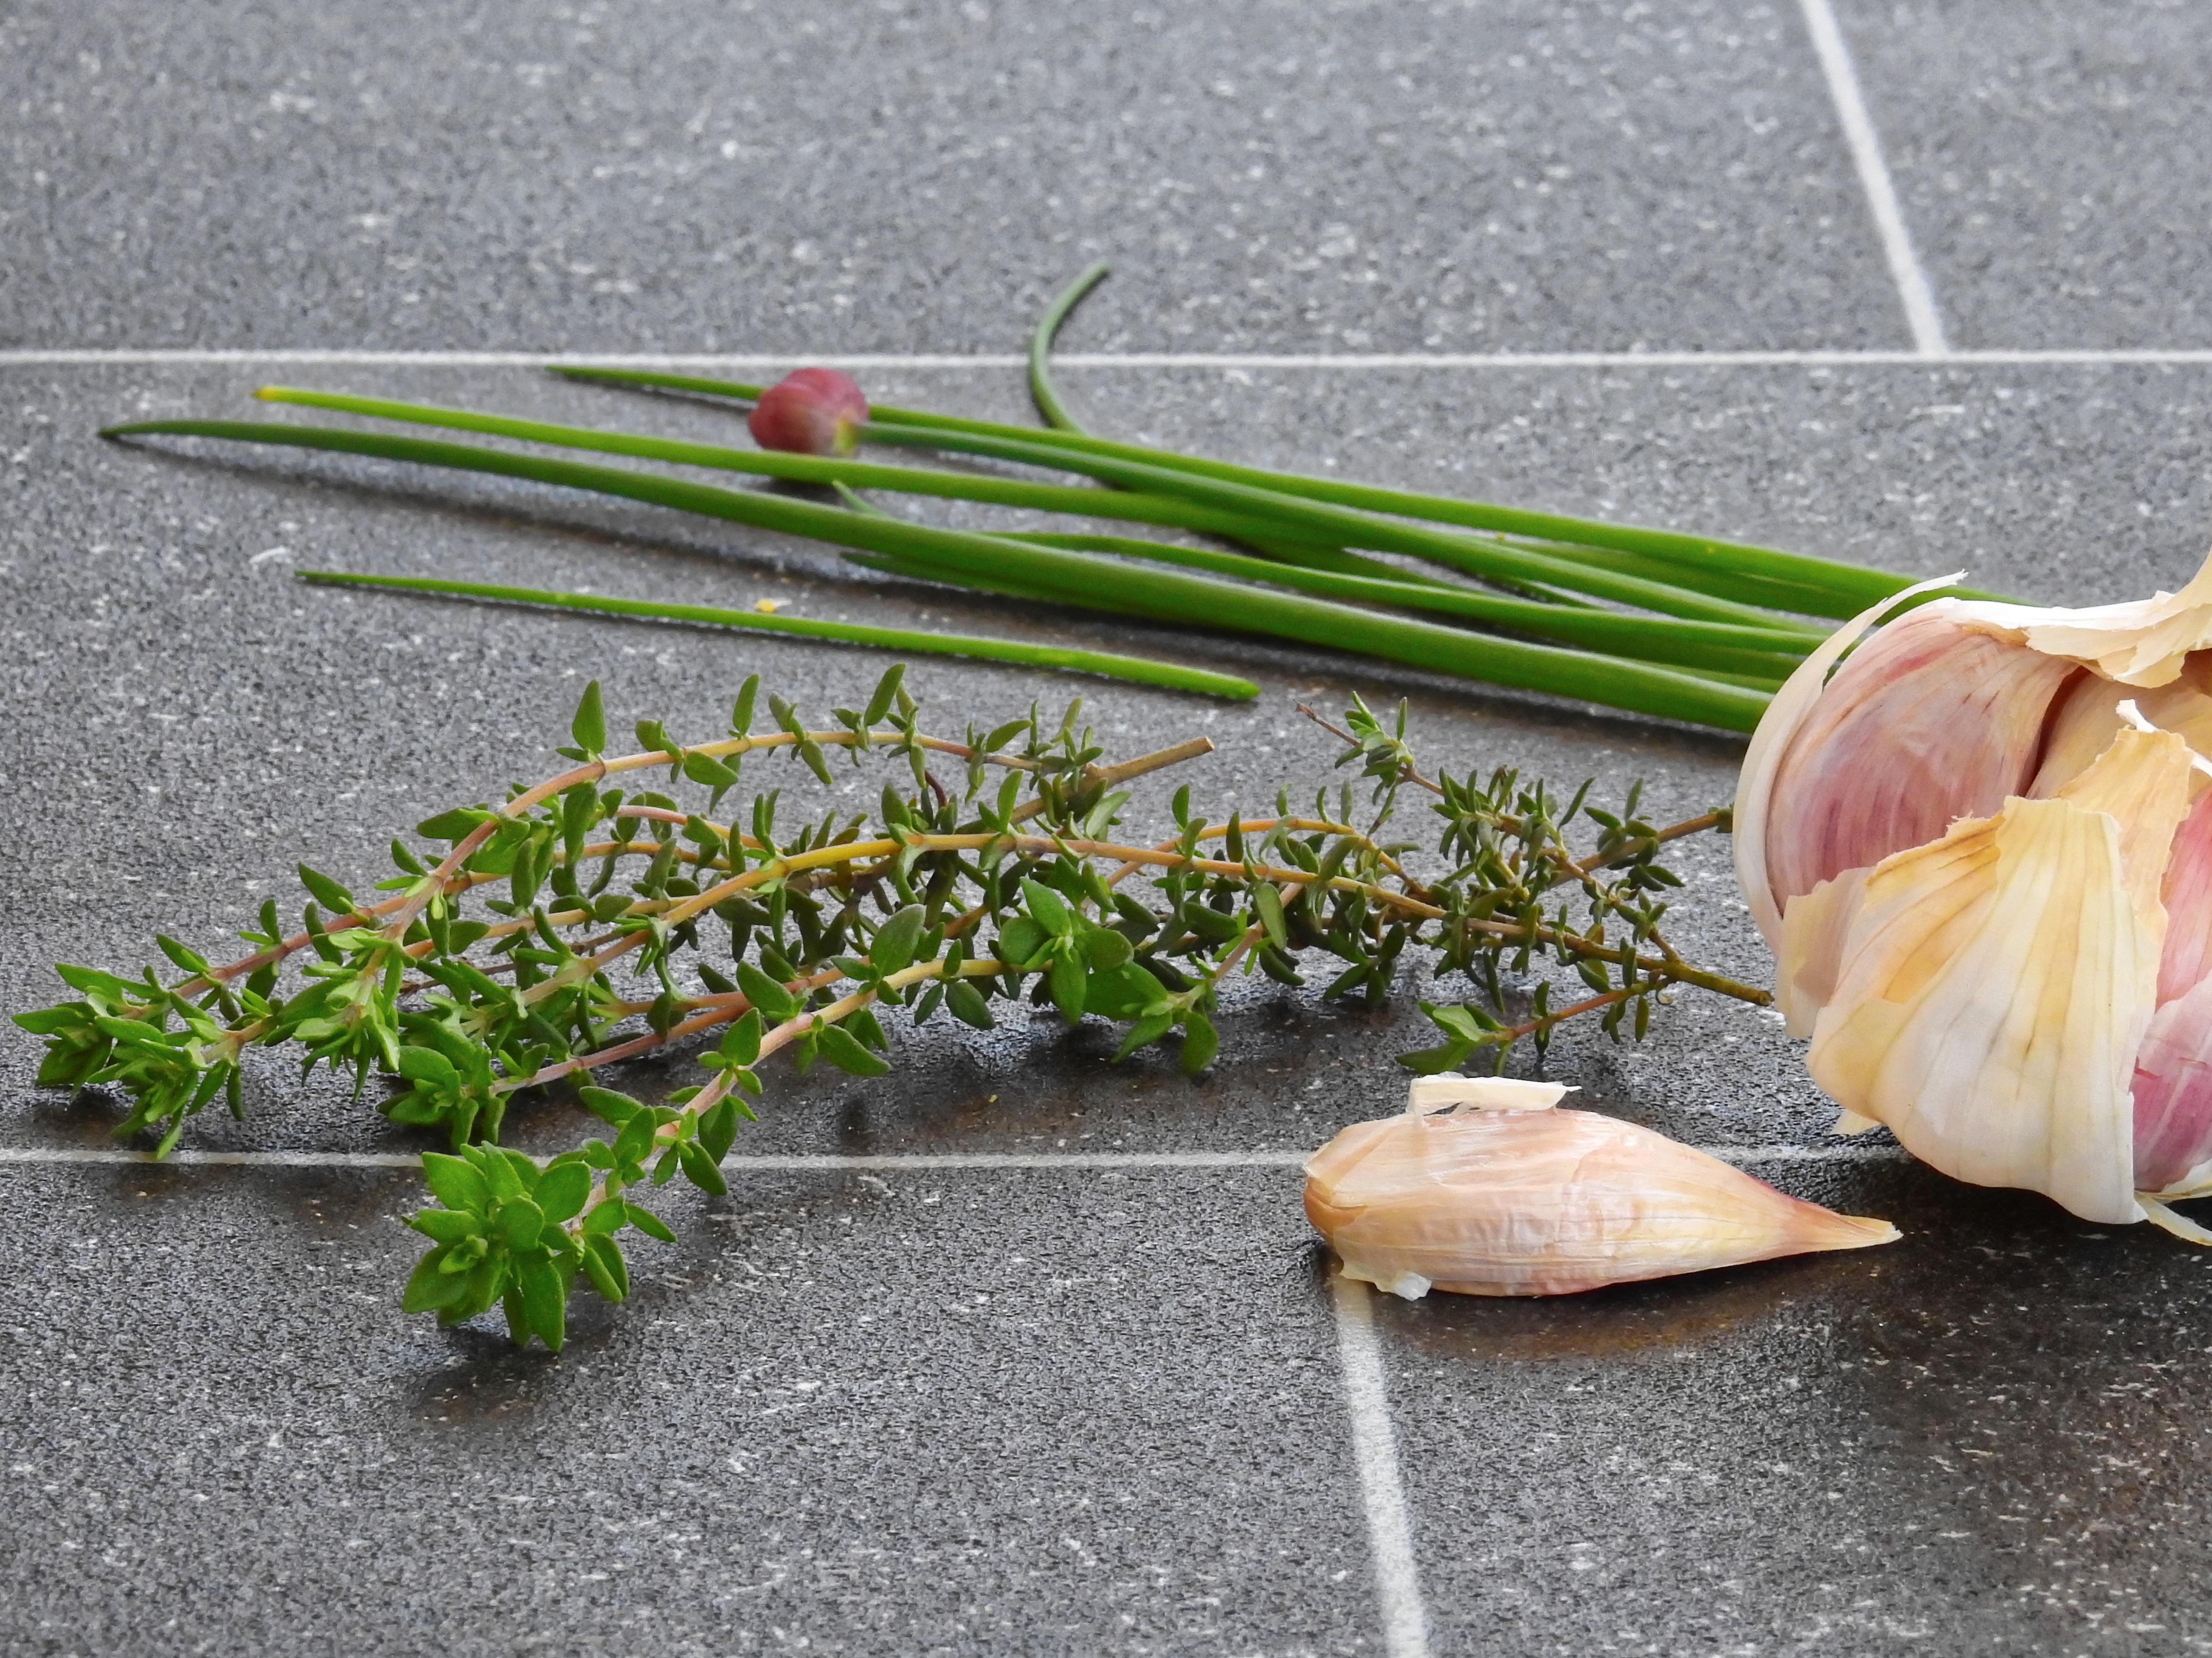
grass, plant, leaf, flower, food, spice, herb, garlic, produce, vegetable, kitchen, healthy, flora, delicious, cook, leek, chives, herbs, floristry, rosemary, kitchen spice, flowering plant, rosmarinus, floral design, grass family, land plant, flower arranging